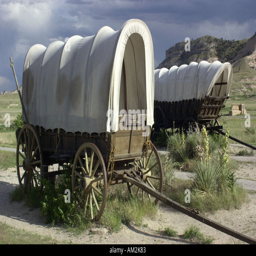
restored covered wagons with wagon at rear